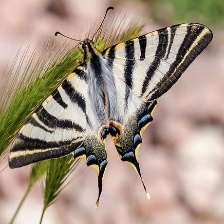
Species: SCARCE SWALLOW